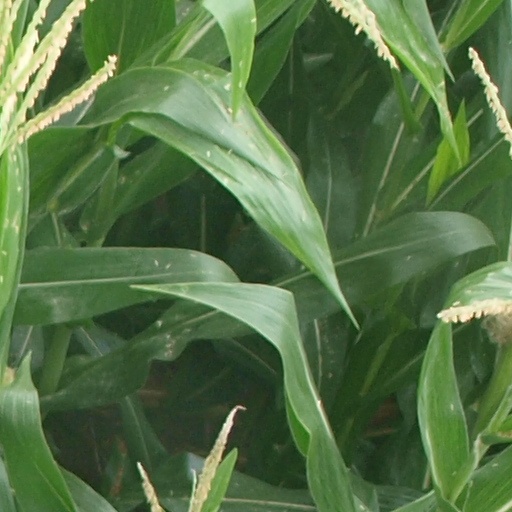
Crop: maize; corn